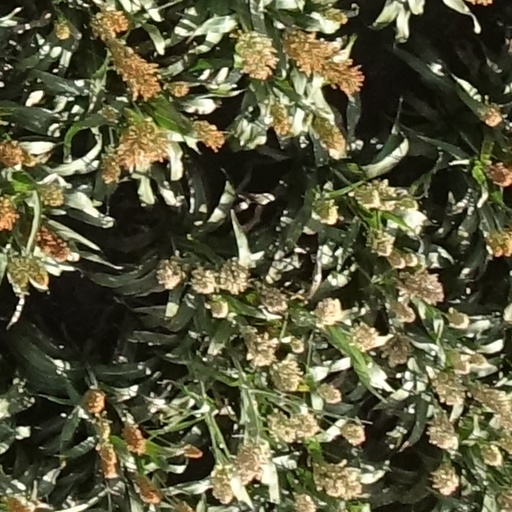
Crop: sorghum